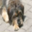
Label: dog